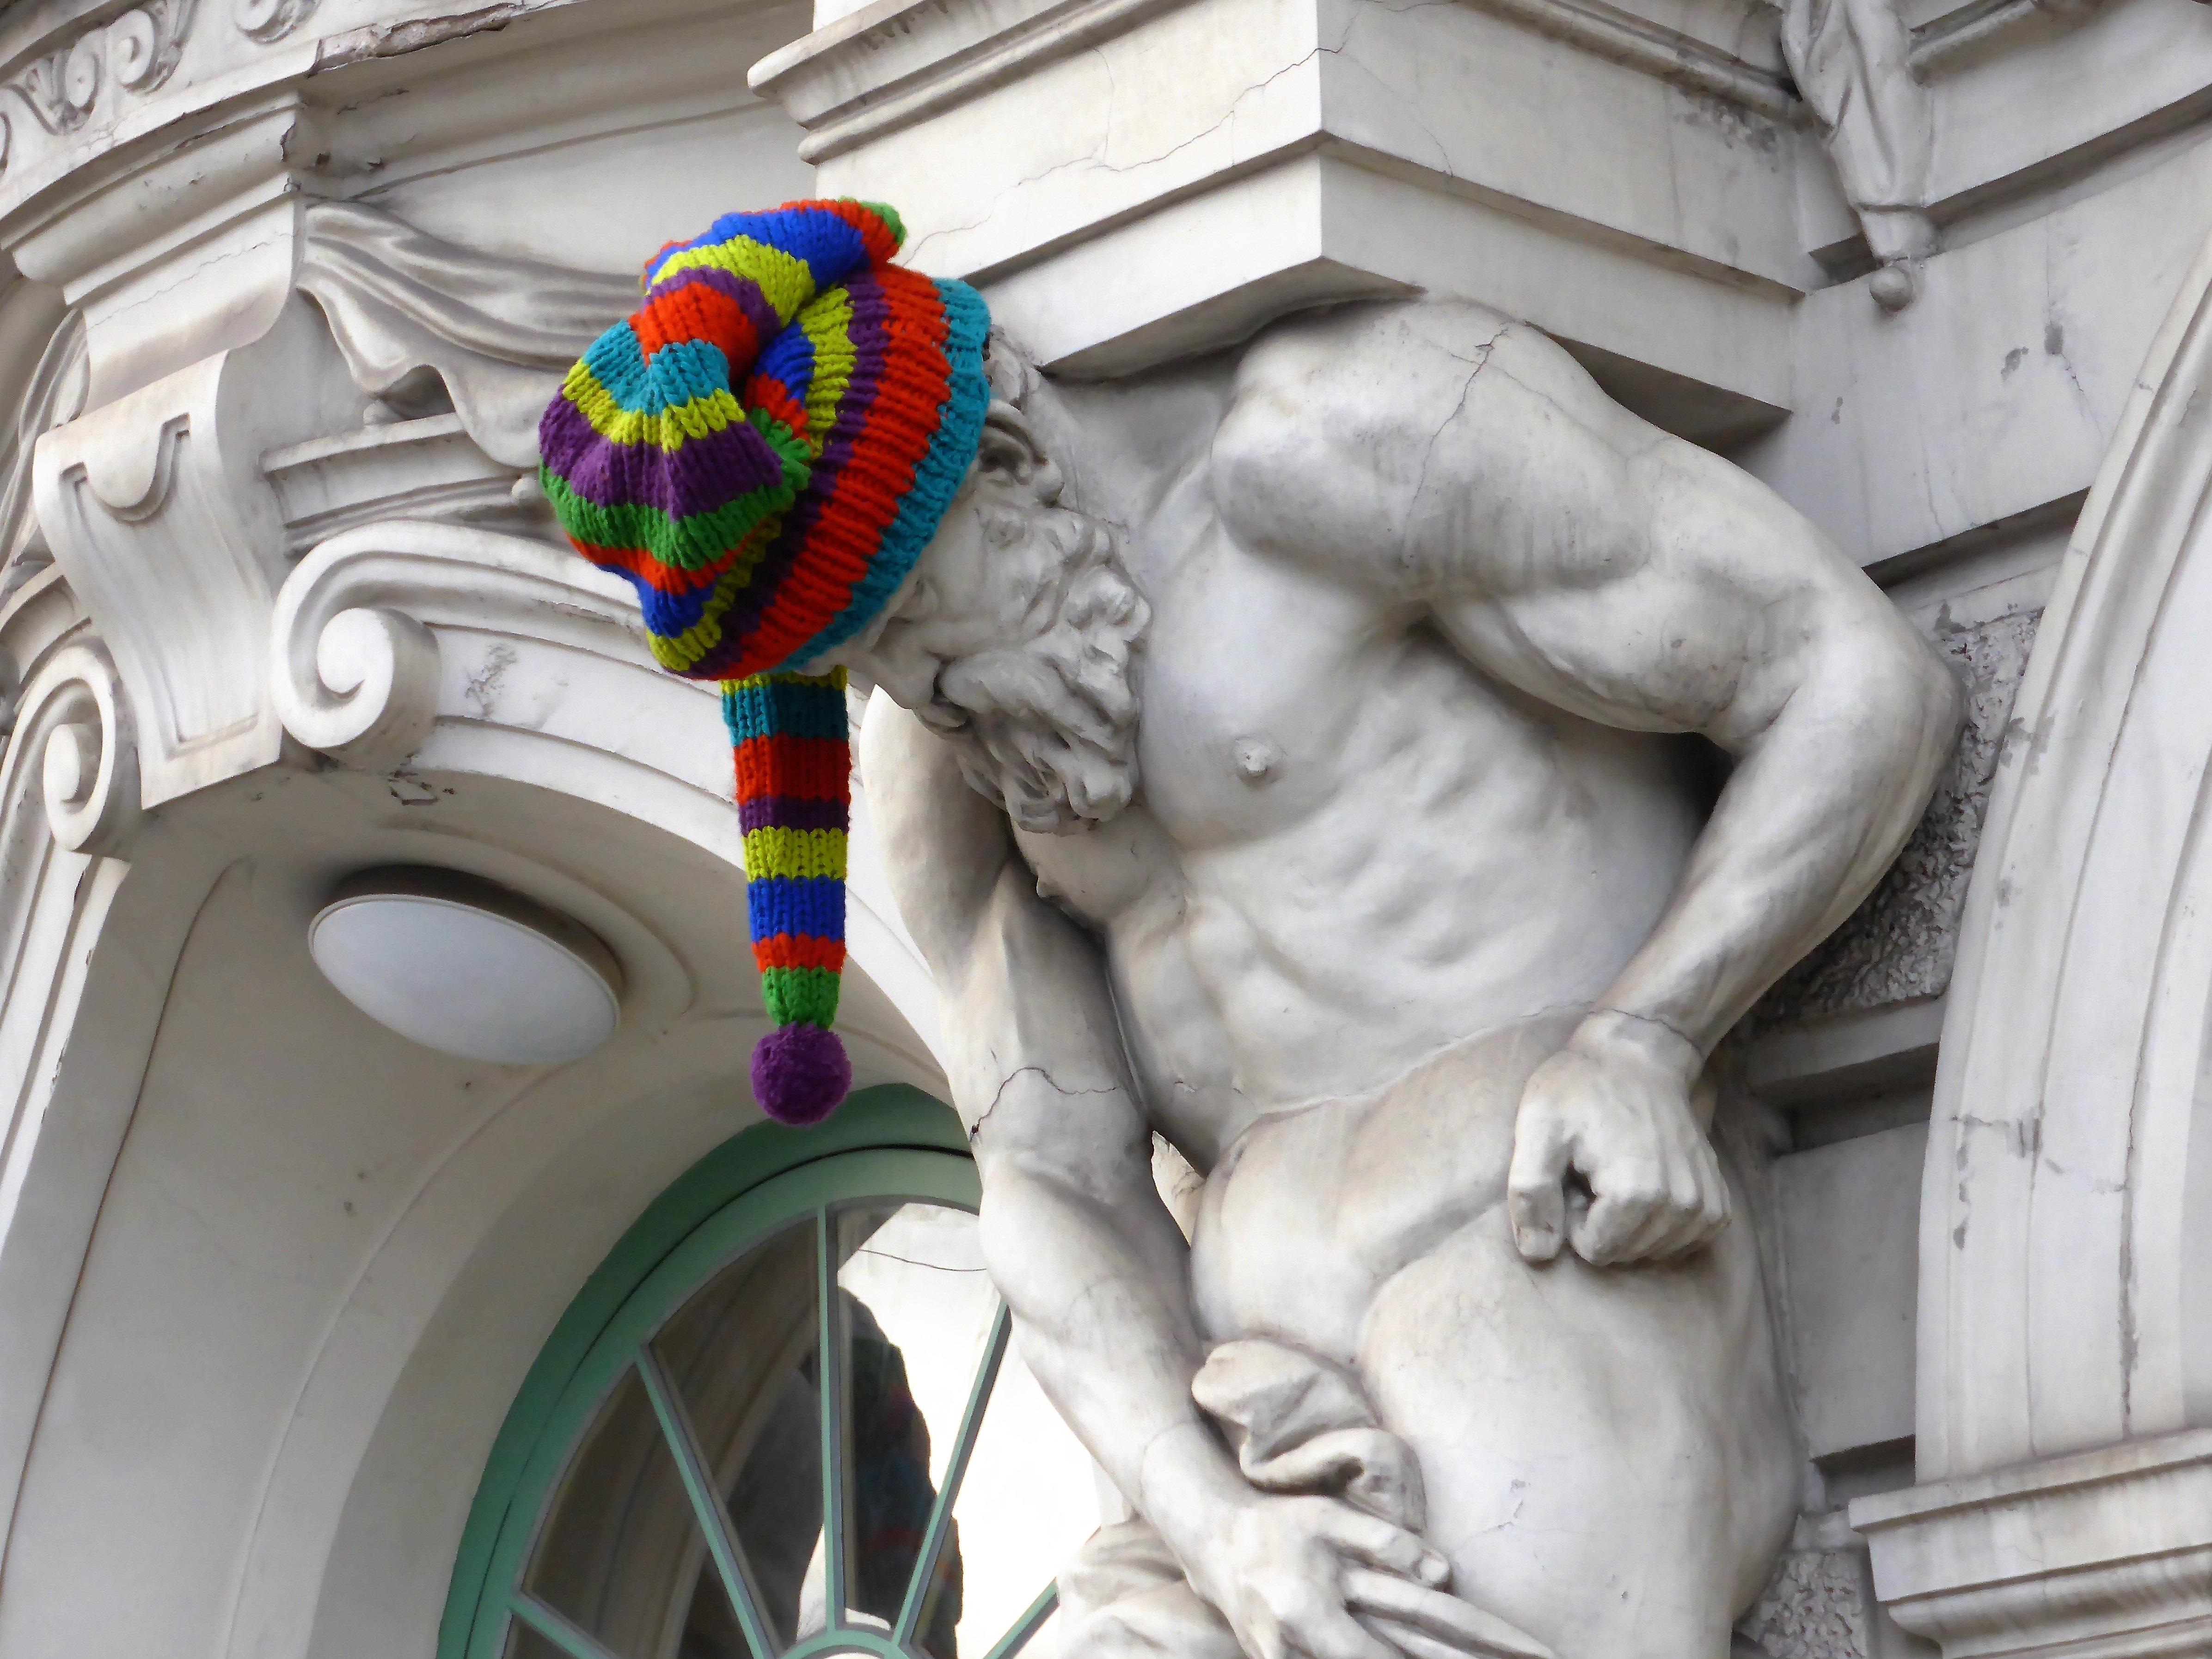
cold, winter, monument, statue, hat, face, sculpture, art, image, carving, riga